George Gardiner (VC)

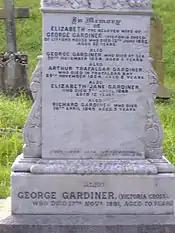
Gardiner's grave at Clonleigh Churchyard

He was about 34 years old, and a sergeant in the 57th Regiment of Foot (later The Middlesex Regiment (Duke of Cambridge's Own)), British Army during the Crimean War when the following deed took place for which he was awarded the VC.